Dafne Schippers

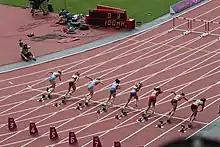
Schippers in lane 8 during the 100 metres hurdles of the heptathlon at the 2012 London Olympics

In 2012, Schippers was invited to participate in the prestigious heptathlon Hypo-Meeting in Götzis, Austria, where she finished fifth. She also competed at the 2012 European Athletics Championships in Helsinki, Finland, finishing fifth at the 200 metres. The race was disappointing after she had won her heat in 23.01 s and recorded the fastest semi-final time of 22.70 s. The Dutch 4 × 100 m relay team (Kadene Vassell, Schippers, Eva Lubbers and Samuel) were second in 42.80 s, a national record, behind the German team.